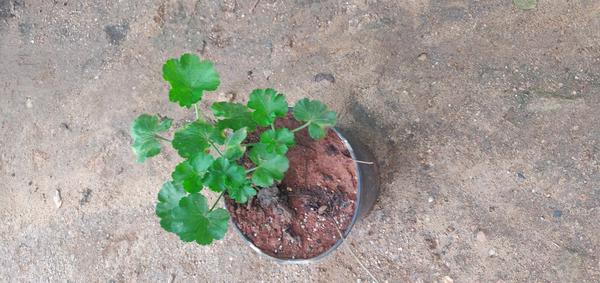
Plant: Geranium